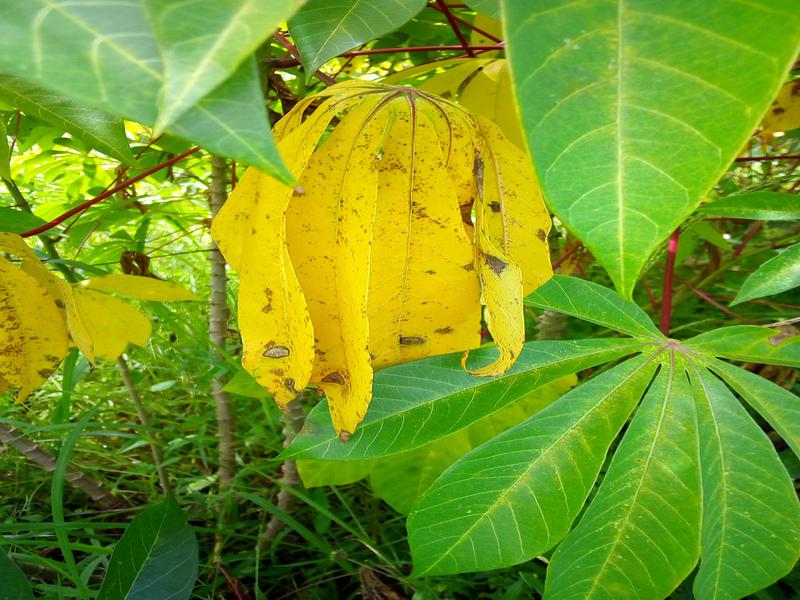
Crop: cassava
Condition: green_mottle